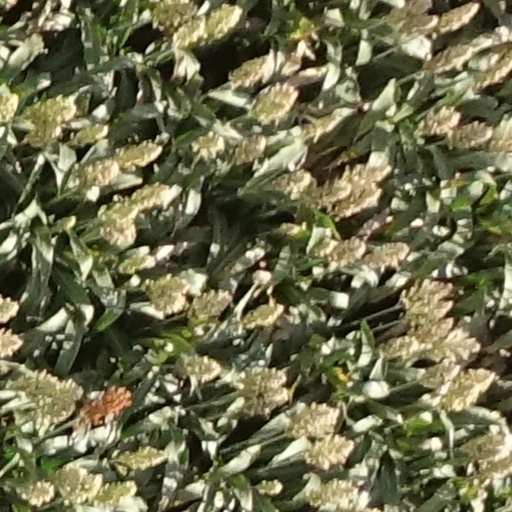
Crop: sorghum